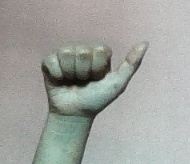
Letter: dhad